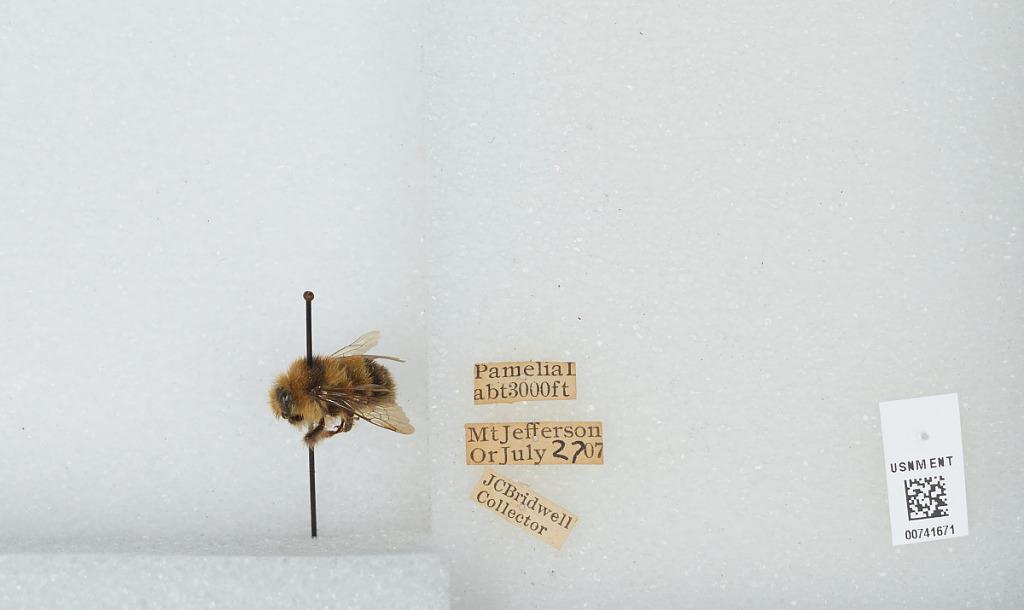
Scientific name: Bombus (Pyrobombus) bifarius Cresson
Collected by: J. Bridwell
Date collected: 1907-7-27
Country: United States
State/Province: Oregon
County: Linn
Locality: Pamelia Lake, Mount Jefferson
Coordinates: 44.6544, -121.845